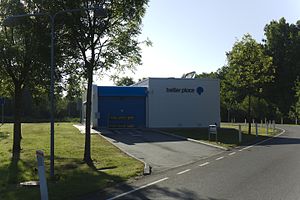
Elbil / Elbilinfrastruktur / Better Place Danmark
Better Pace's batteriskiftestation på Fyn
Batteriskiftestation (better place) på Fyn
En elbil er en bil, der kører på elektricitet, og som derfor er meget støjsvag. Elbilen har i modsætning til traditionelle bilers forbrændingsmotor, en elmotor. I næsten alle tilfælde drives den elektriske motor af batterier, som er forbundet med motoren. Den udleder ikke emissioner, udover hvad elproduktionen og produktionen af selve bilen forårsager. Det vil sige, at hvis en elbils strøm er fra vedvarende energi, udleder den ingen CO₂ udover produktionen. En bil, der delvis kører på el, kaldes en Hybridbil. Hybrid fås i to typer, ren hybrid og plugin-hybrid. Pluginmodellen kan oplades og køre på ren strøm, distance afhængigt af model og kørsel. Disse må derfor parkere på pladser beregnet for elbiler. Dette gælder ikke den rene hybrid, hvor bensin/dieselmotoren starter og stopper automatisk efter behov.